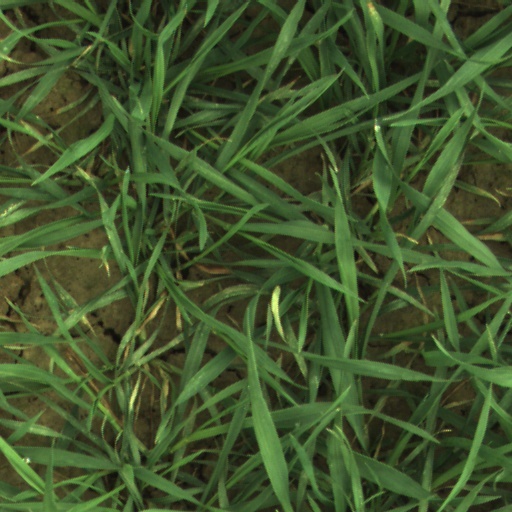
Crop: wheat